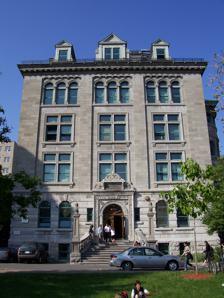
Building: Macdonald-Harrington Building
Country: Canada
Year built: 1898
Building in Quebec, Canada Macdonald-Harrington Building Macdonald-Harrington Building (2005) Former names Macdonald Chemistry Building General information Architectural style Renaissance Revival Address 815 Sherbrooke Street West, Montreal , Quebec , Canada Coordinates 45°30′19″N 73°34′33″W / 45.5052°N 73.5758°W / 45.5052; -73.5758 Groundbreaking 1896 Opened 1898 Renovated 1987 Affiliation McGill School of Architecture Technical details Material Limestone, copper roof Floor count 7 Lifts/elevators 1 Design and construction Architect(s) Sir Andrew Taylor Other designers Arcop (1987 renovation) 45°30′19″N 73°34′33″W / 45.505268°N 73.575804°W / 45.505268; -73.575804 The Macdonald-Harrington Building (formerly the Macdonald Chemistry Building ) is a building located at 815 Sherbrooke Street West, on McGill University 's downtown campus in Montreal , Quebec . Designed and built in Renaissance Revival style by Sir Andrew Taylor between 1896 and 1897, Macdonald-Harrington was one of the many donations made to the university by Sir William Macdonald . Today it houses the McGill School of Architecture and the School of Urban Planning , and prior to 1987, contained the Department of Metallurgy and Mining laboratories and the Department of Chemistry . The six-storey building contains all of the architecture studios at McGill ranging from first year undergraduate to Ph.D., as well as offices, lecture halls, a workshop, laser cutting room and light/dark rooms. It is connected to the Frank Dawson Adams (FDA) building from the south, and the Macdonald Engineering building from the north. History In 1896, Sir William Macdonald made a donation to McGill University in order to construct a new building on campus to hold the university’s chemistry department . Sir Andrew Taylor , who had previously designed multiple buildings on McGill's campus, including the Redpath Library (1893), Macdonald Physics Building (1893) and Montreal Diocesan Theological College (1895), was hired to be the building's architect along with his partners at the time, Morley Hogle and Huntley Davis. The Macdonald Chemistry Building within 5 years after the date of its construction. The building was originally called the Macdonald Chemistry Building but was recently renamed Macdonald-Harrington after Bernard J. Harrington, McGill’s first chemistry professor. The building opened in 1898, and Harrington was the director for nearly a decade after until his death in 1907. His portrait by Robert Harris is located in Room 212 of the building today. Early on, the two basement levels housed the Metallurgy and Mining labs. Some of these rooms can still be found today on these levels, though many have since been re-purposed as rooms related to the School of Architecture . The rest of the building at the time belonged to the Department of Chemistry, and contained labs, lecture rooms and offices. The third floor contained labs for organic and industrial chemistry , a balance room and a combustion room. The fourth floor held mineralogy labs, the Geological Services Library and a geology lecture room, all part of the Department of Chemistry at the time. In 1957, a modern , two-storey extension was constructed on the north side of Macdonald-Harrington to provide more lab space for the growing chemistry department. In 1987, the entire section underwent major renovations by the Montreal architecture firm, Arcop , founded by graduates and professors at the McGill School of Architecture , and the building shifted ownership from the Department of Chemistry to the Schools of Architecture and Urban Planning, which it continues to function under today. Layout Since 1987, the Macdonald-Harrington building has provided the McGill Schools of Architecture and Urban Planning with the necessary space for undergraduate and graduate studios alike. The building contains 7 floors, including a basement and two-storey annex appended to the north side of the building. The first floor can be accessed via the main staircase on the building's western facade, while the ground floor is accessed from the Frank Dawson Adams (FDA) building from the south. Macdonald-Harrington as seen from McGill's Lower Field. The basement contains the workshop, laser cutting room, archive room, light room (photography studio) and dark room. These services are offered free-of-charge to architecture and urban planning students in the building. The ground floor contains the lecture hall (G-10) dedicated to guest lectures, an engineering microcomputing facility, the media centre, the architecture lounge (known as “the cellar”) and an architecture supply store. The latter two are managed by the Architecture Students’ Association . The main entrance of the building opens up onto the first floor which contains the three exhibition rooms, the porter’s office, an IT lab and the second year undergraduate studio. The second floor hosts the main classroom for architecture students (212) as well as the first year undergraduate studio. It also contains the administrative offices, two conference rooms, one office and the post-professional and Ph.D studio. The third floor contains the rest of the full-time teaching staff offices, the two third year undergraduate studios and the Architecture Slide Library . The fourth floor is dedicated to the School of Urban Planning and contains their administrative offices, IT lab, graduate studio, teaching staff offices and conference room. The fifth floor is dedicated to the Master of Architecture program and contains their three studios and a large multi-purpose space. The ornate detailing of the main entrance to the Macdonald-Harrington building. Architecture The Macdonald-Harrington Building was designed by Sir Andrew Taylor in Renaissance Revival style, with a roof clad in copper and a symmetrical facade built out of Montreal limestone like the rest of the McGill University campus at the time of construction in 1896. The building has a rusticated base with the exteriors of the first through fifth floors in cut-stone . The interior contains exposed steel beams, brick walls and main doorways in the form of rounded arches , as well as certain areas made of wood. The building’s ornament is largely concentrated around the facade, with lions carrying shields perched on each pillar in front of the main entrance stairs. Other details occur around the windows and doorways of the building. See also McGill University buildings Leacock Building Redpath Library McGill School of Architecture References